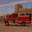
Label: truck